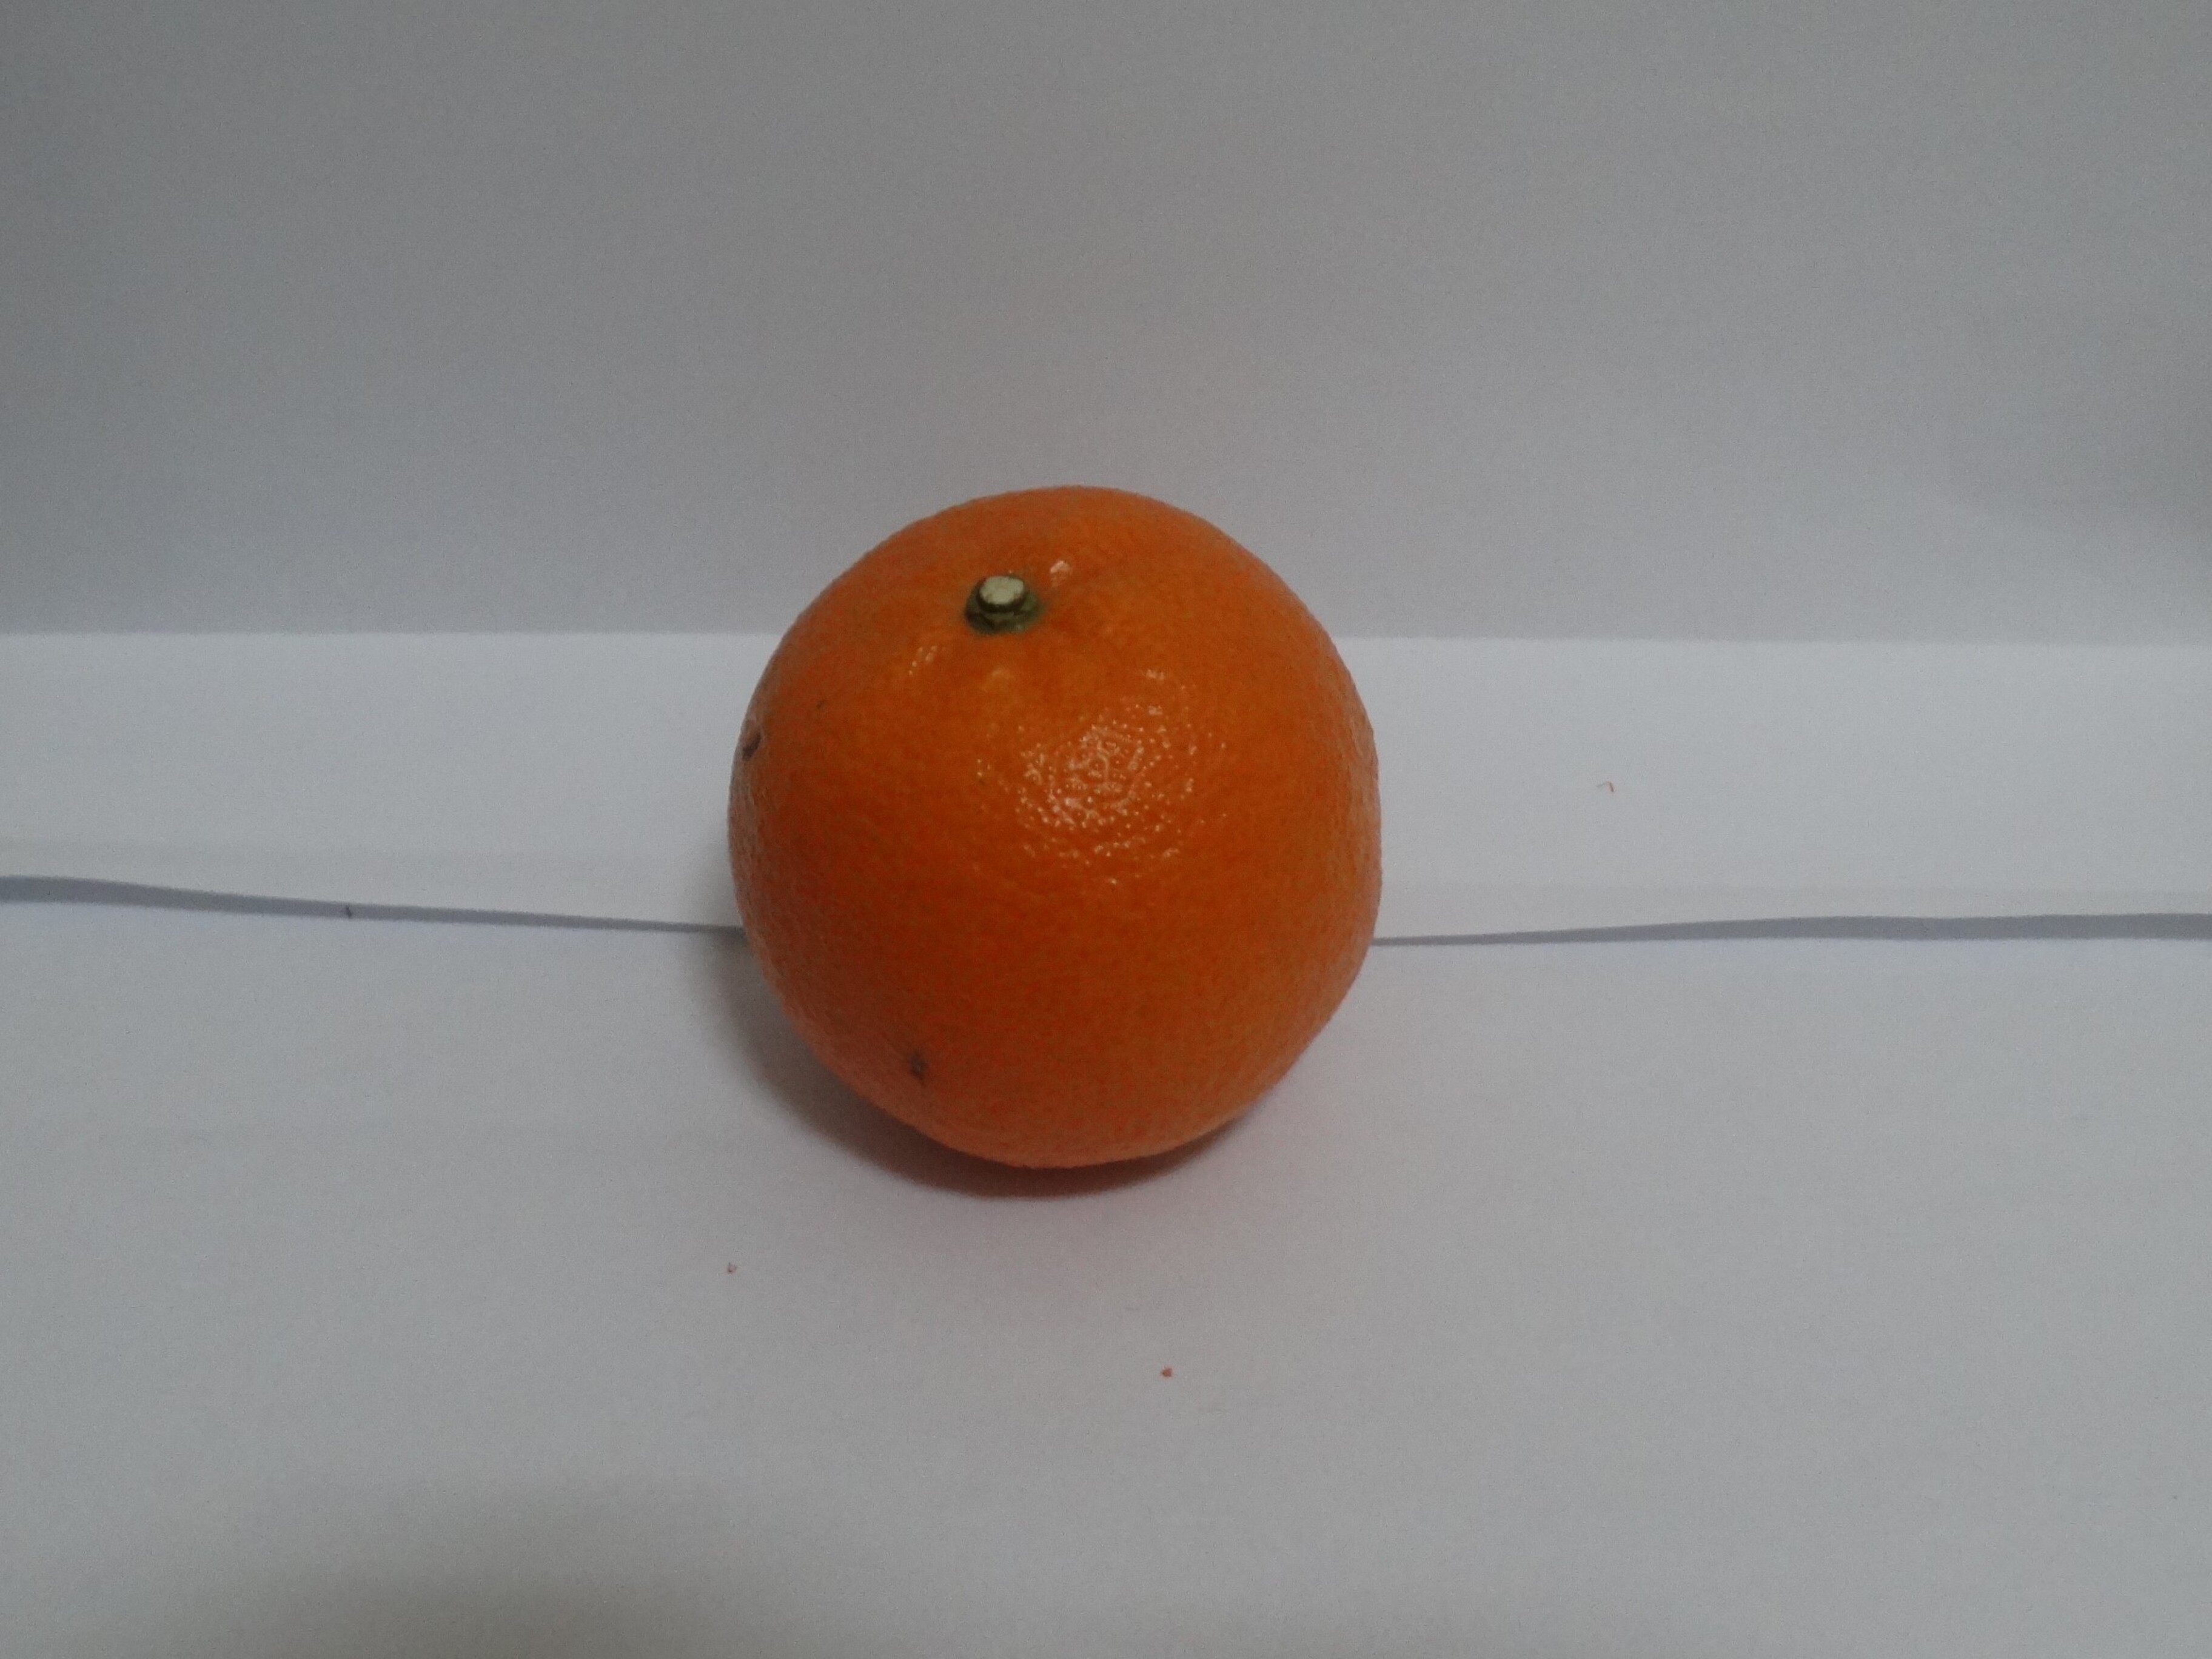
Citrus fruit variety: tankan